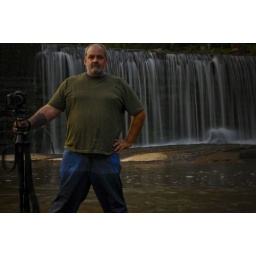
Will standing in cold water and wet pants